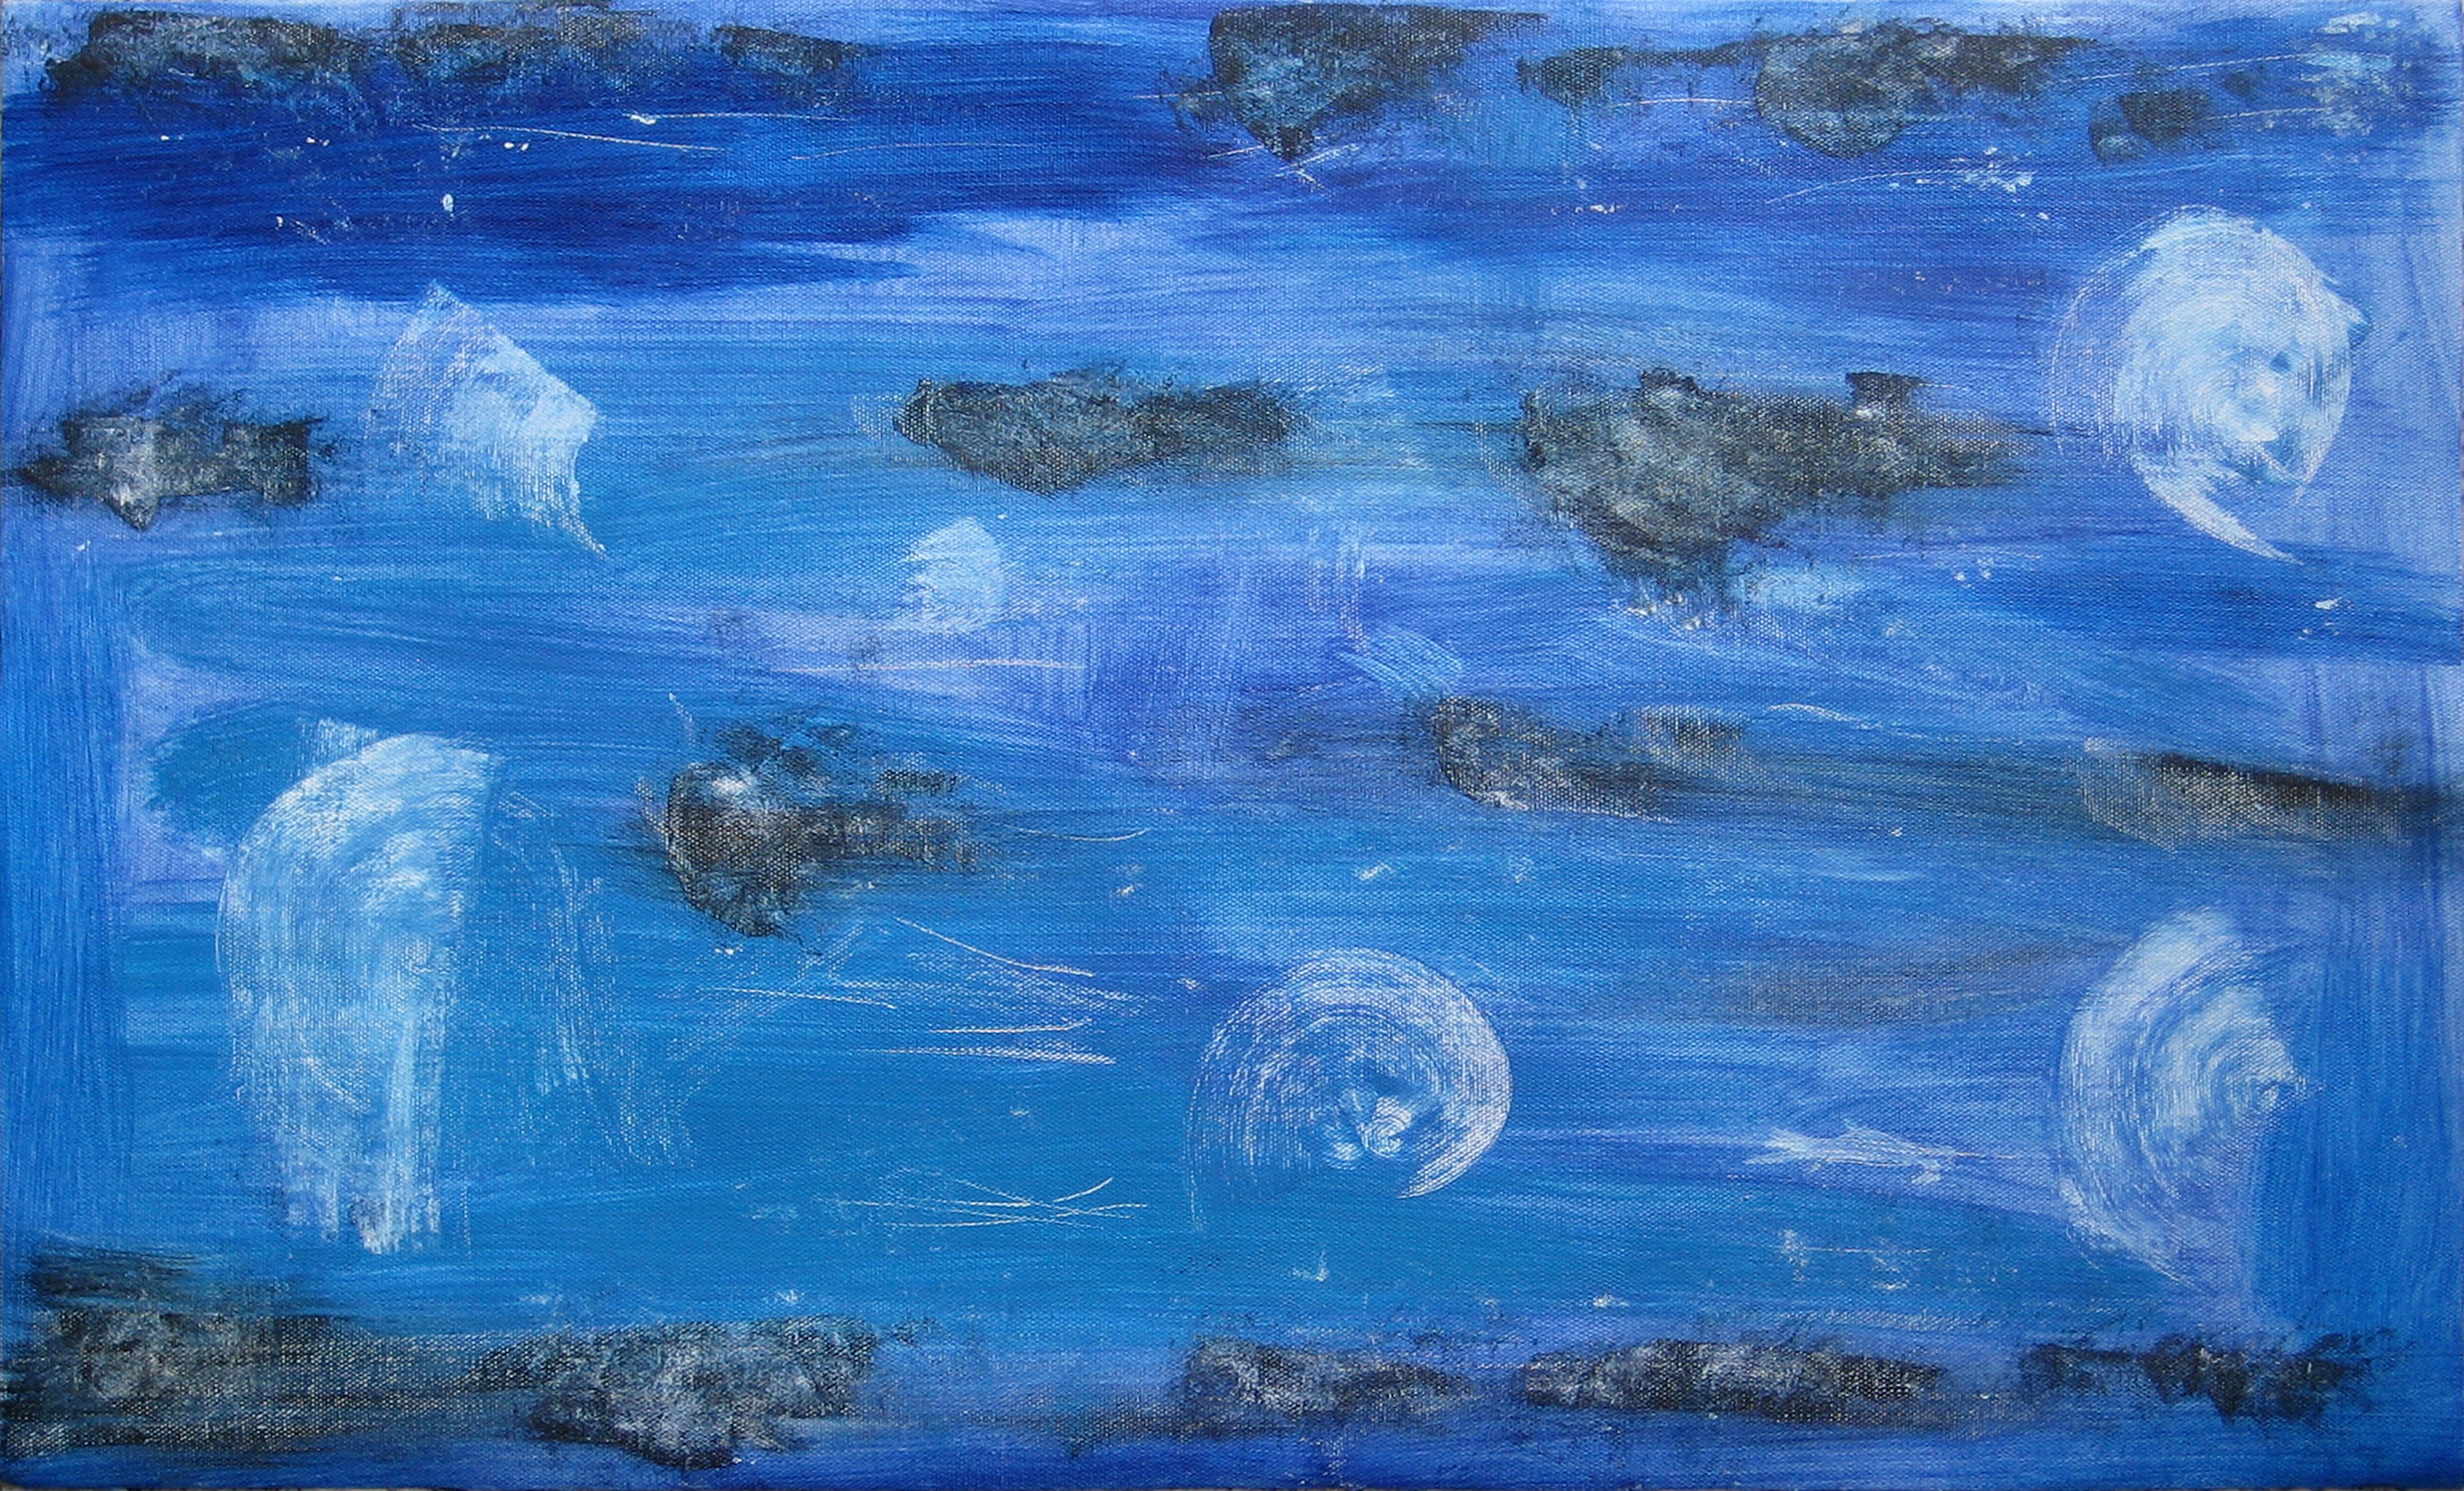
ice, reflection, paint, blue, colorful, painting, background, acrylic paint, picturesque medium, sensory perception